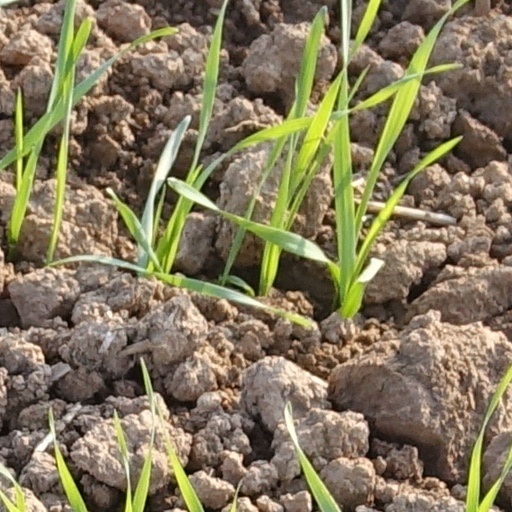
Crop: wheat